Harrogate College

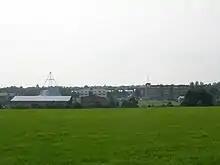
Buildings of the college

Harrogate College, formerly known as Harrogate College of Further Education and later Harrogate College of Arts and Technology, is a further education college in Harrogate, North Yorkshire, England. It offers several levels of qualifications, including further and higher education courses. Since August 2019 it is a member of the Luminate Education Group.